Powder Horn (Boy Scouts of America)

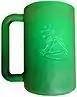

The official Powder Horn course logo is an old-fashioned pioneer's powder horn suspended from the BSA universal emblem.